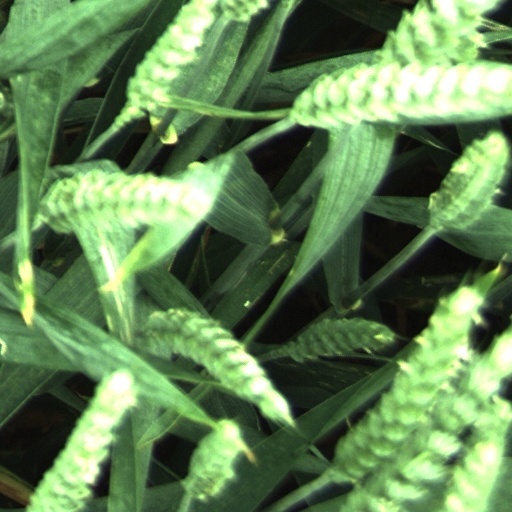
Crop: wheat